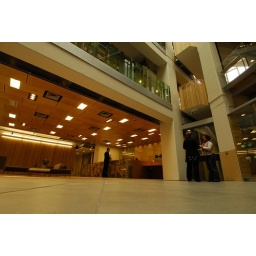
Front foyer to DoC 5-star green building in Wellington